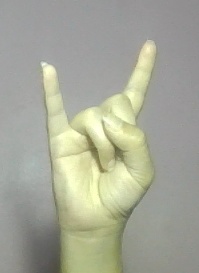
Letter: la